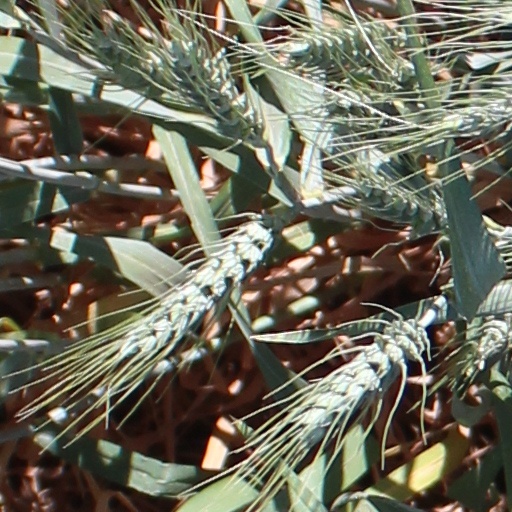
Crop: wheat